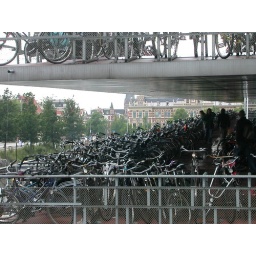
Bike, bikes, bikes! These are just a portion of the bikes parked outside the train station in Amsterdam